Battle for Kneiphof

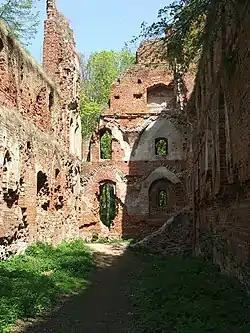
The ruins of a Teutonic castle in Balga. The medieval Balga Strait, facilitating navigation between the Baltic Sea and the Vistula Lagoon, played a crucial role in maritime operations during the Thirteen Years' War.

Despite calls from the authorities of Kneiphof, , preoccupied with protecting Pomerania, could not organize effective relief. Appeals by to the Lower Prussian knights and mercenaries to gather in Orneta and Elbląg were disregarded – mercenaries serving as garrisons in the Prussian fortresses did not receive their pay on time and primarily engaged in seizing their owed payments from estates around Gdańsk. Limited actions by Prussian garrisons from the Łyna valley did not improve the situation.